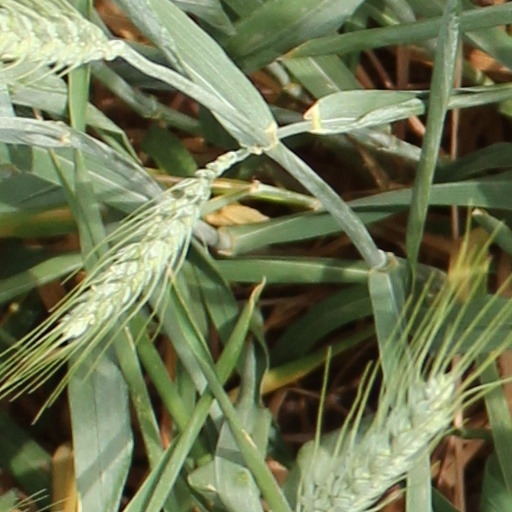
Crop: wheat